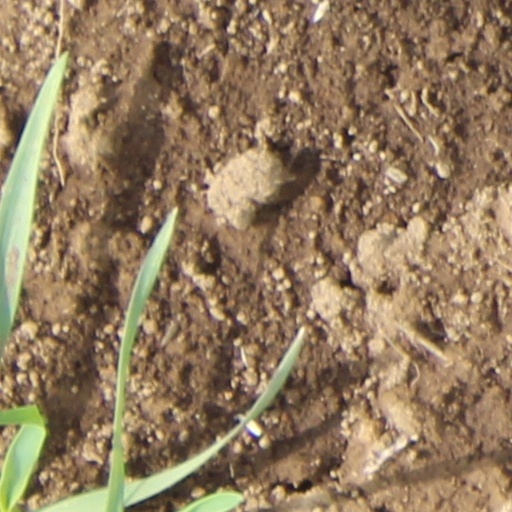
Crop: wheat